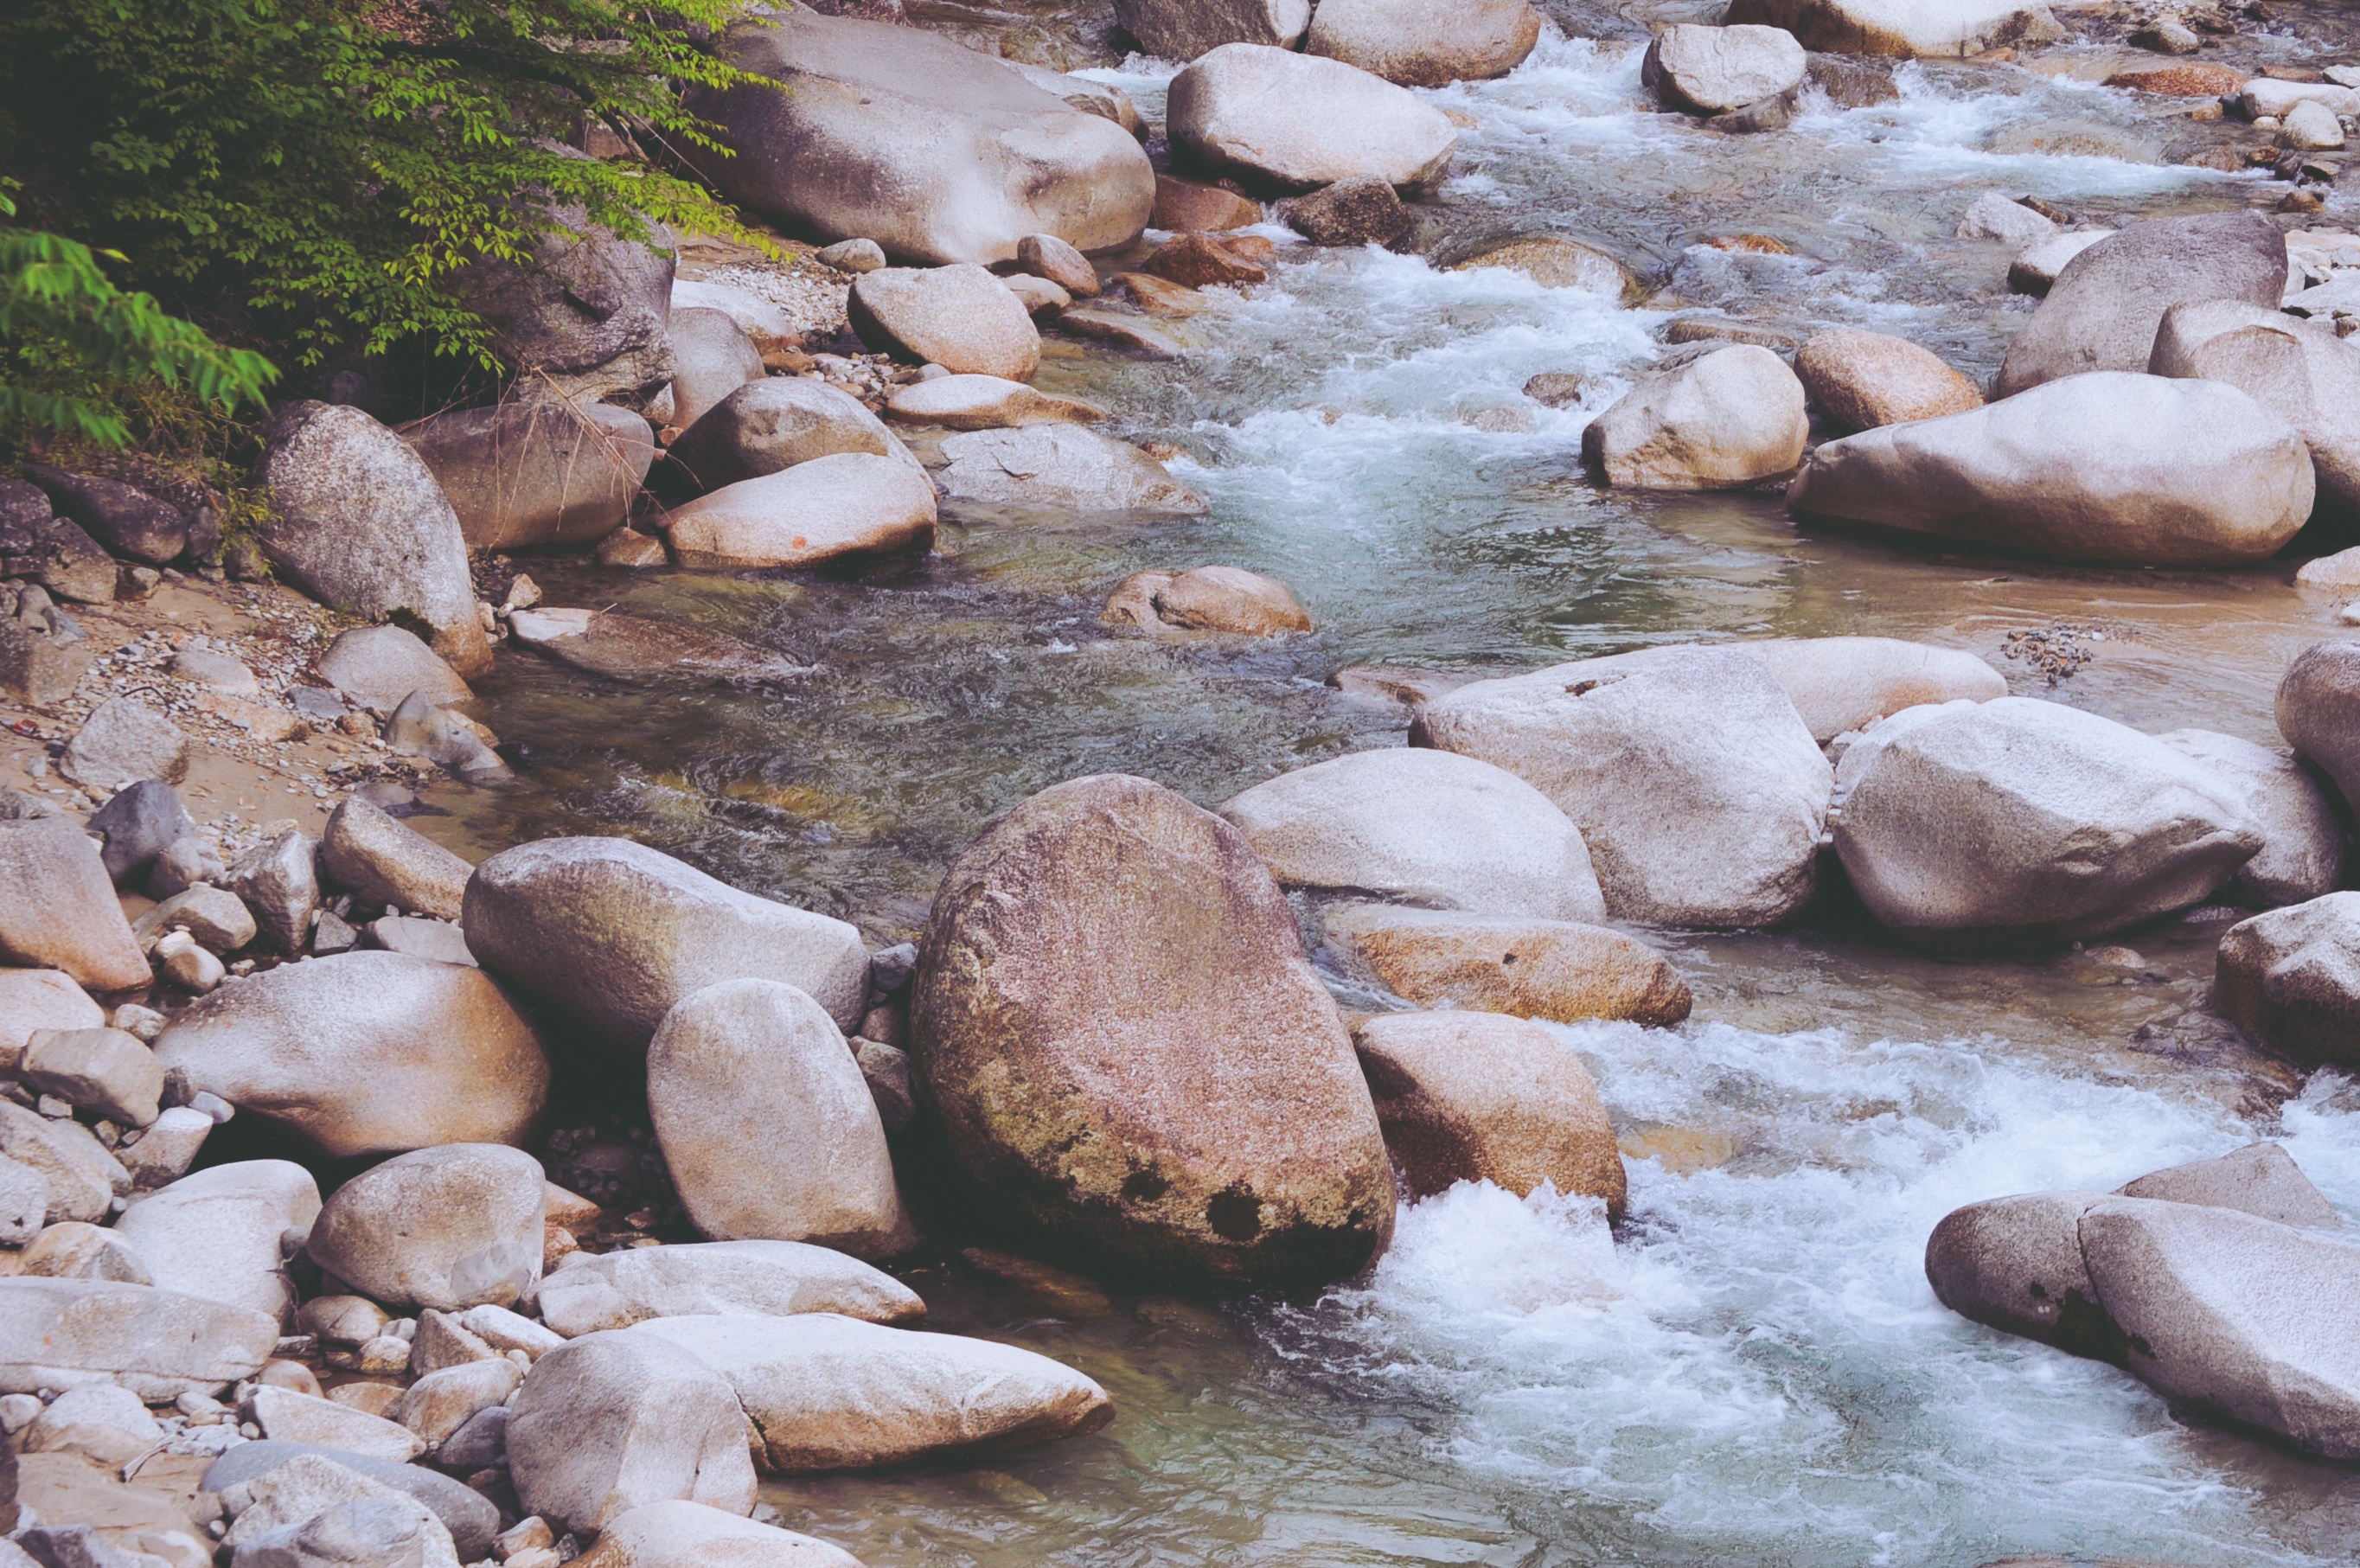
water, rock, river, stream, rapid, body of water, watercourse, wadi, stream bed, landform